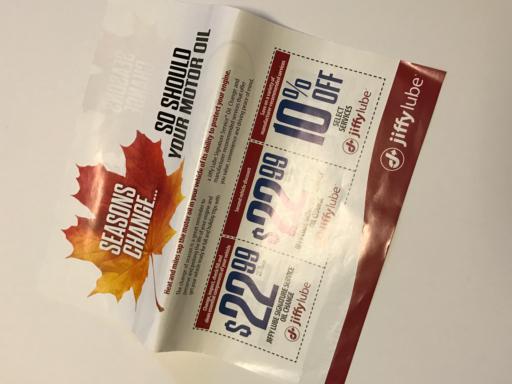
Waste category: paper